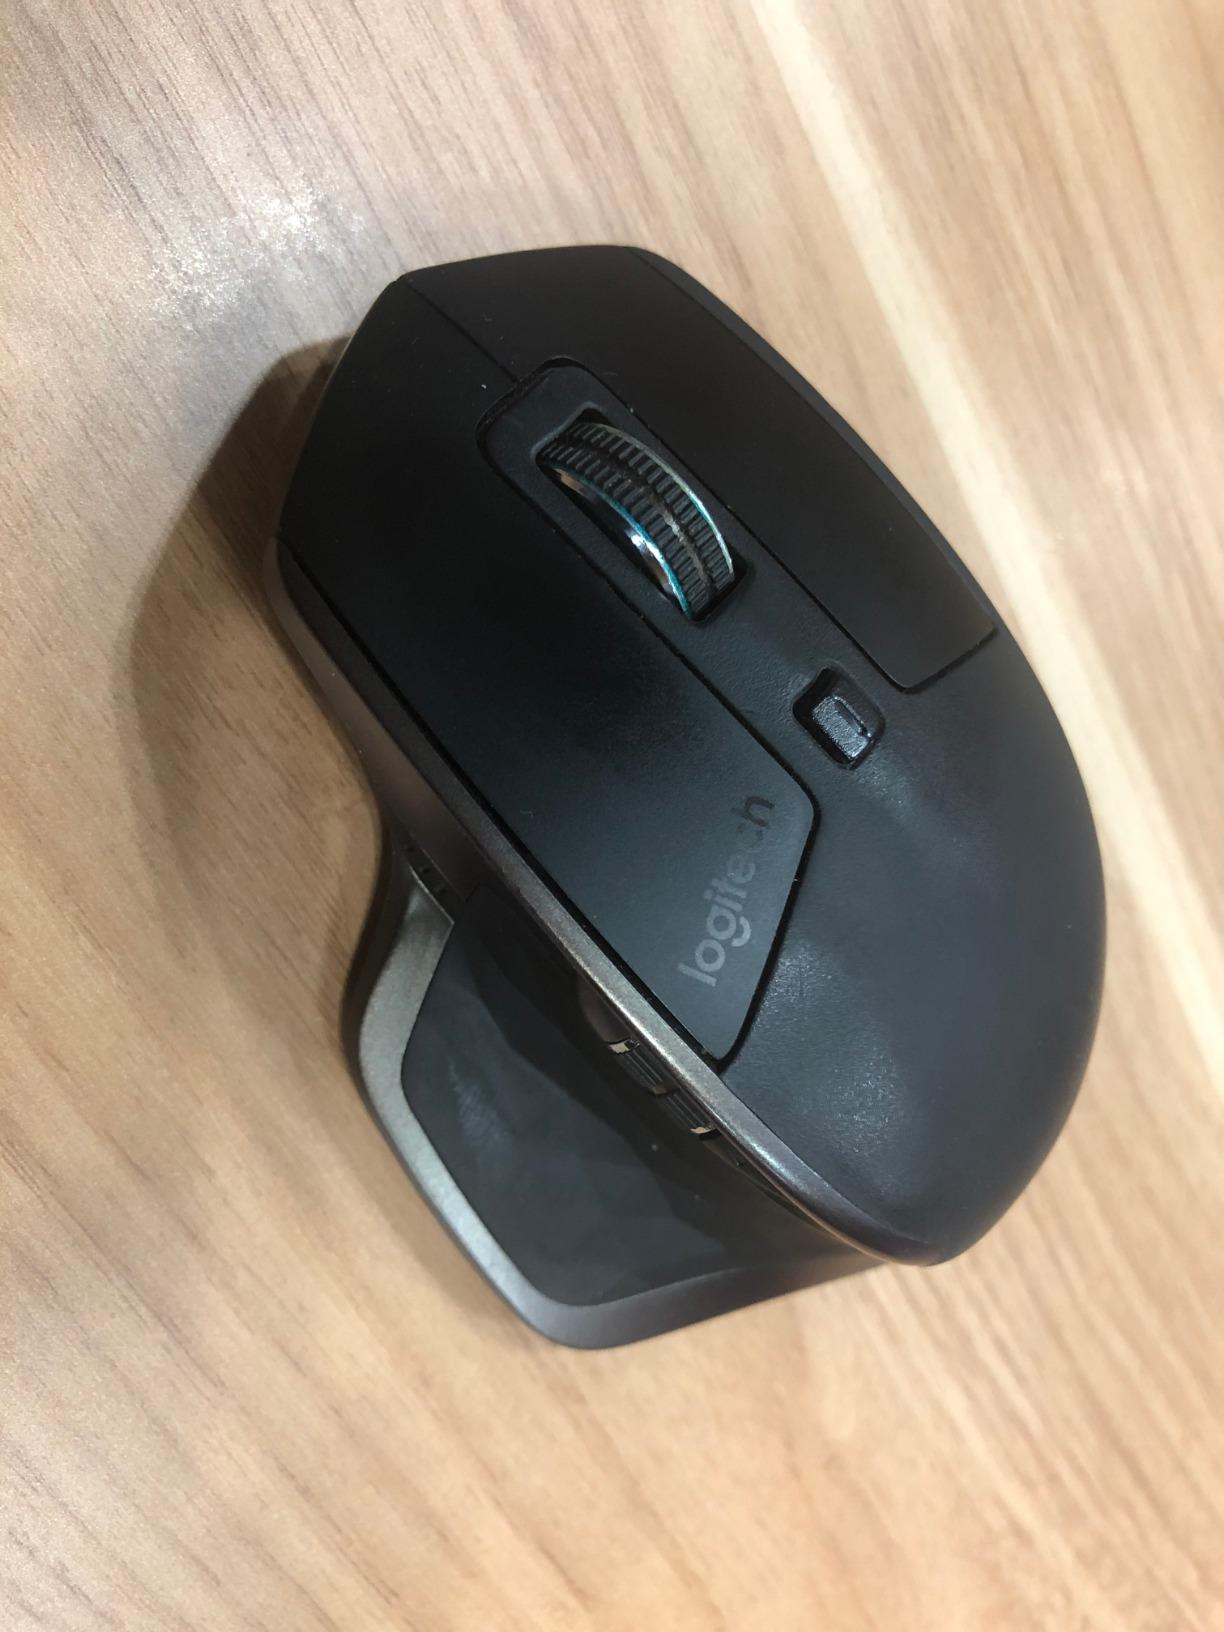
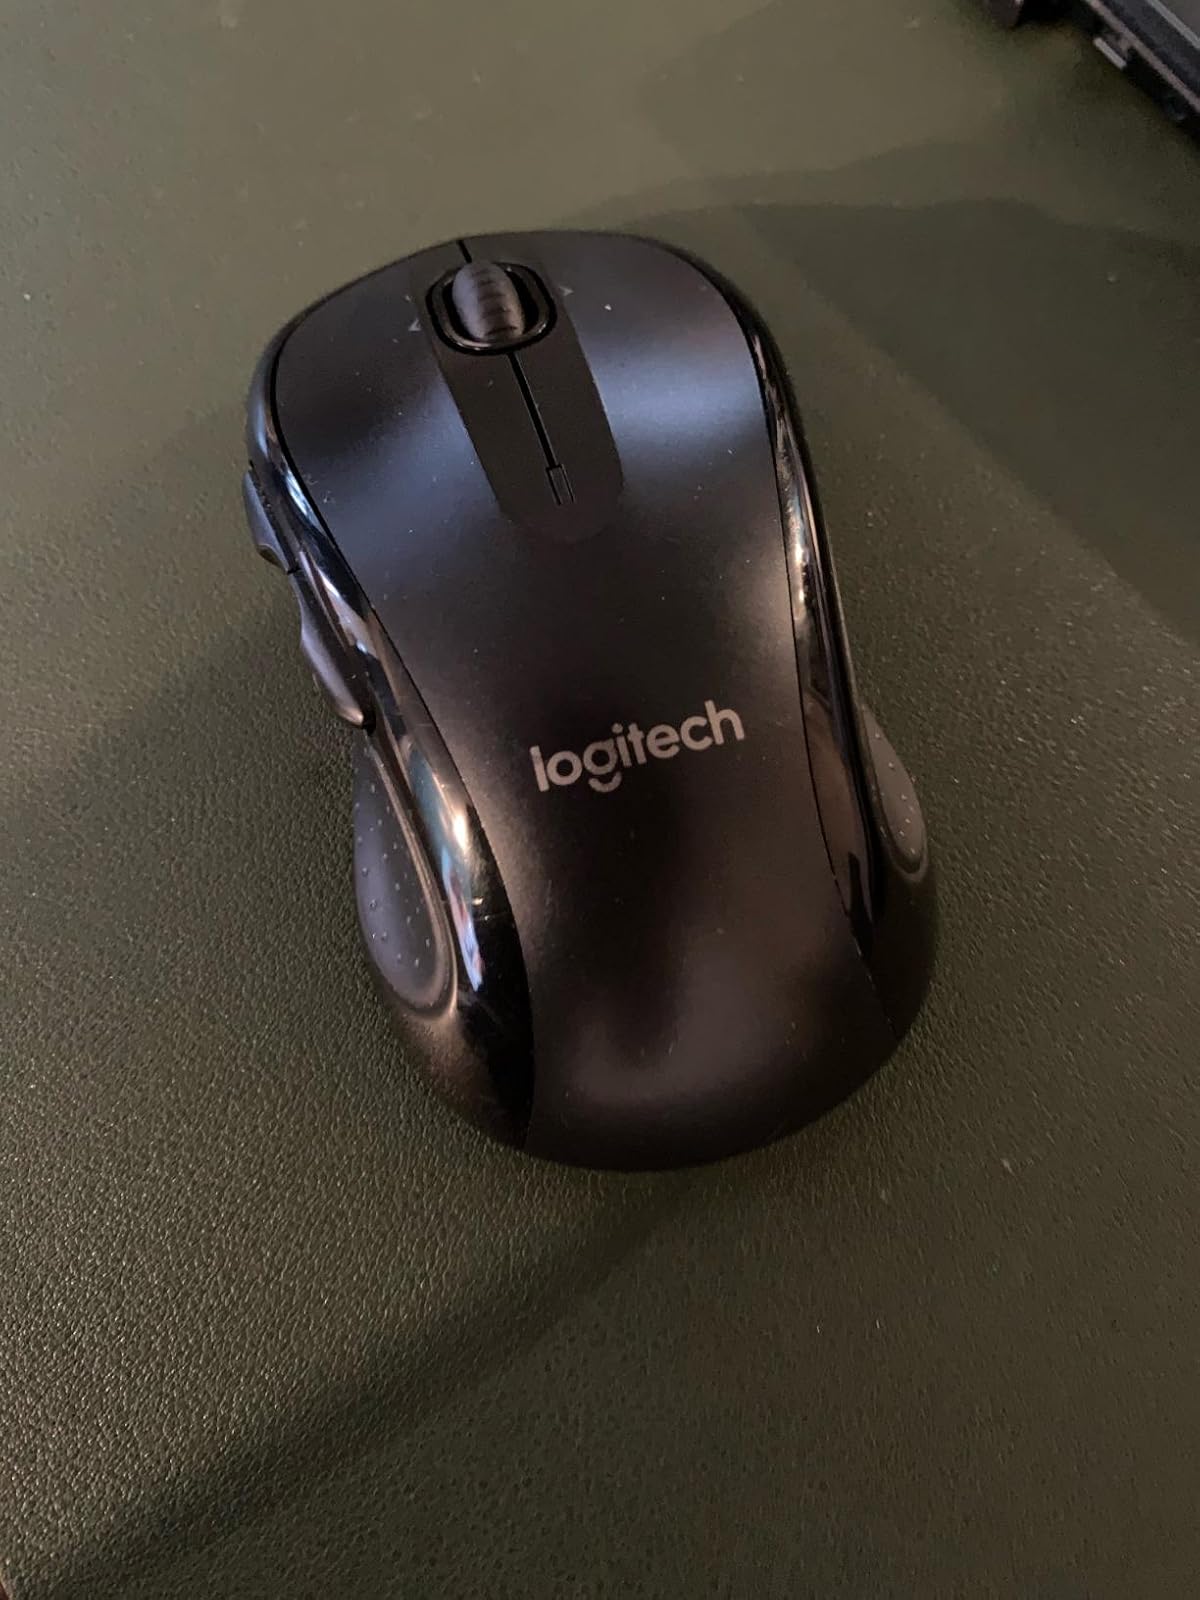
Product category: mouse
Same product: no